Carlos Vecchio

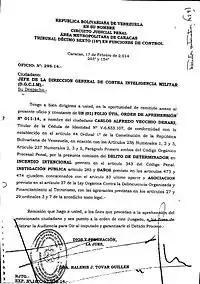
Carlos Vecchio's arrest warrant.

In 2006, Vecchio grew opposed to the economic policy of the Hugo Chávez administration and began to think about being involved in Venezuelan politics.